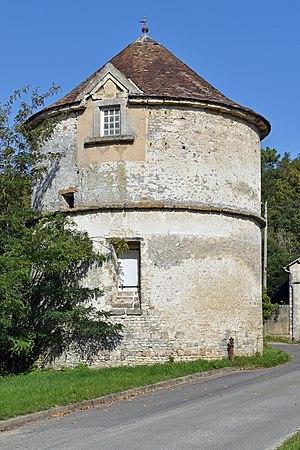
Pigeonnier du Château de Faÿ-lès-Nemours, Seine et Marne, France This building is indexed in the Base Mérimée, a database of architectural heritage maintained by the French Ministry of Culture,